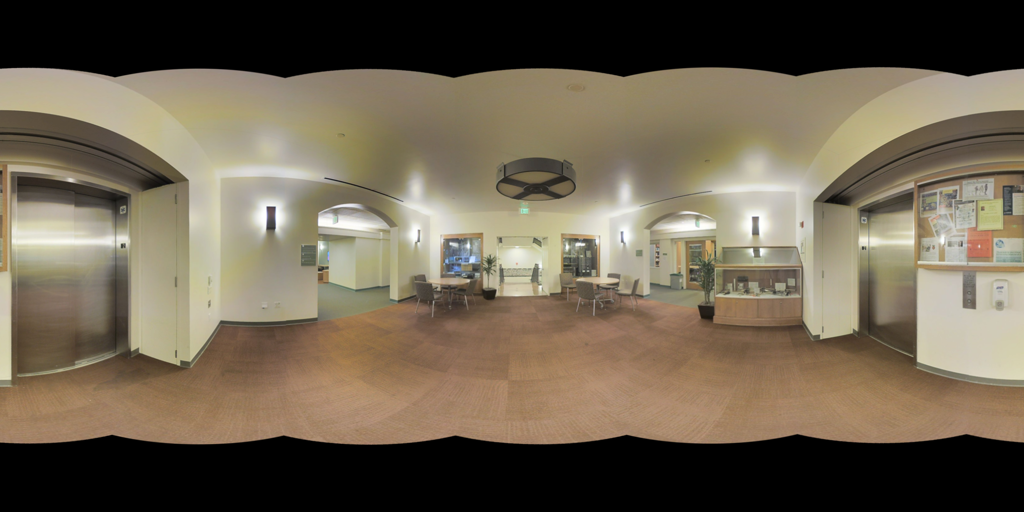
Referred object: the round ceiling light

Referred object: look up to see the round ceiling light fixture

Referred object: the chair opposite the reception desk